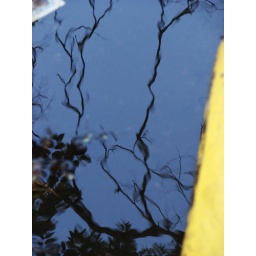
tree in water